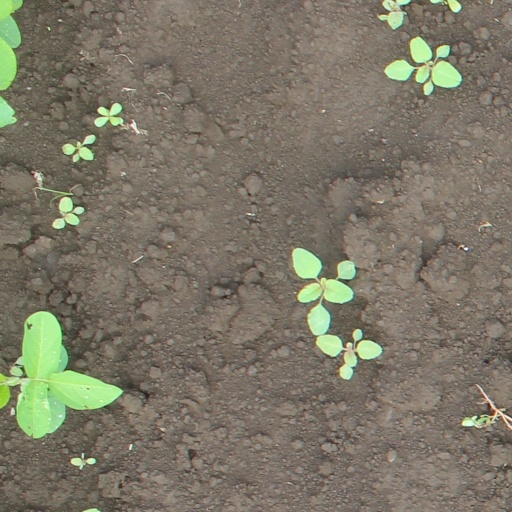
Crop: soybean